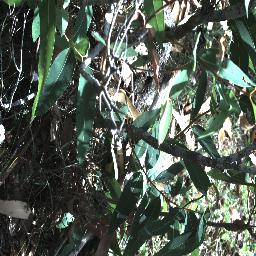
Label: negative